HMS Glorious

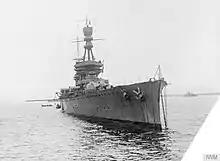
"Glorious" at anchor during the First World War

"Glorious"' keel was laid down on 1 May 1915 by Harland and Wolff at their Belfast shipyard. She was launched on 20 April 1916 and completed on 14 October at a cost of £1,967,223. During her sea trials the following month, her sister "Courageous" sustained structural damage while running at full speed in a rough head sea and had the damaged areas stiffened shortly afterwards to prevent a recurrence. "Glorious" did not suffer similar damage and did not receive her stiffening until 1918. Upon commissioning, "Courageous" served with the 3rd Light Cruiser Squadron of the Grand Fleet. After most of the 1st Cruiser Squadron was sunk at the Battle of Jutland, the squadron was re-formed with "Courageous" and "Glorious". "Glorious" received six twin-tube torpedo mounts in mid-1917: one mount on each side of the mainmast on the upper deck and two mounts on each side of 'Y' turret on the quarterdeck.